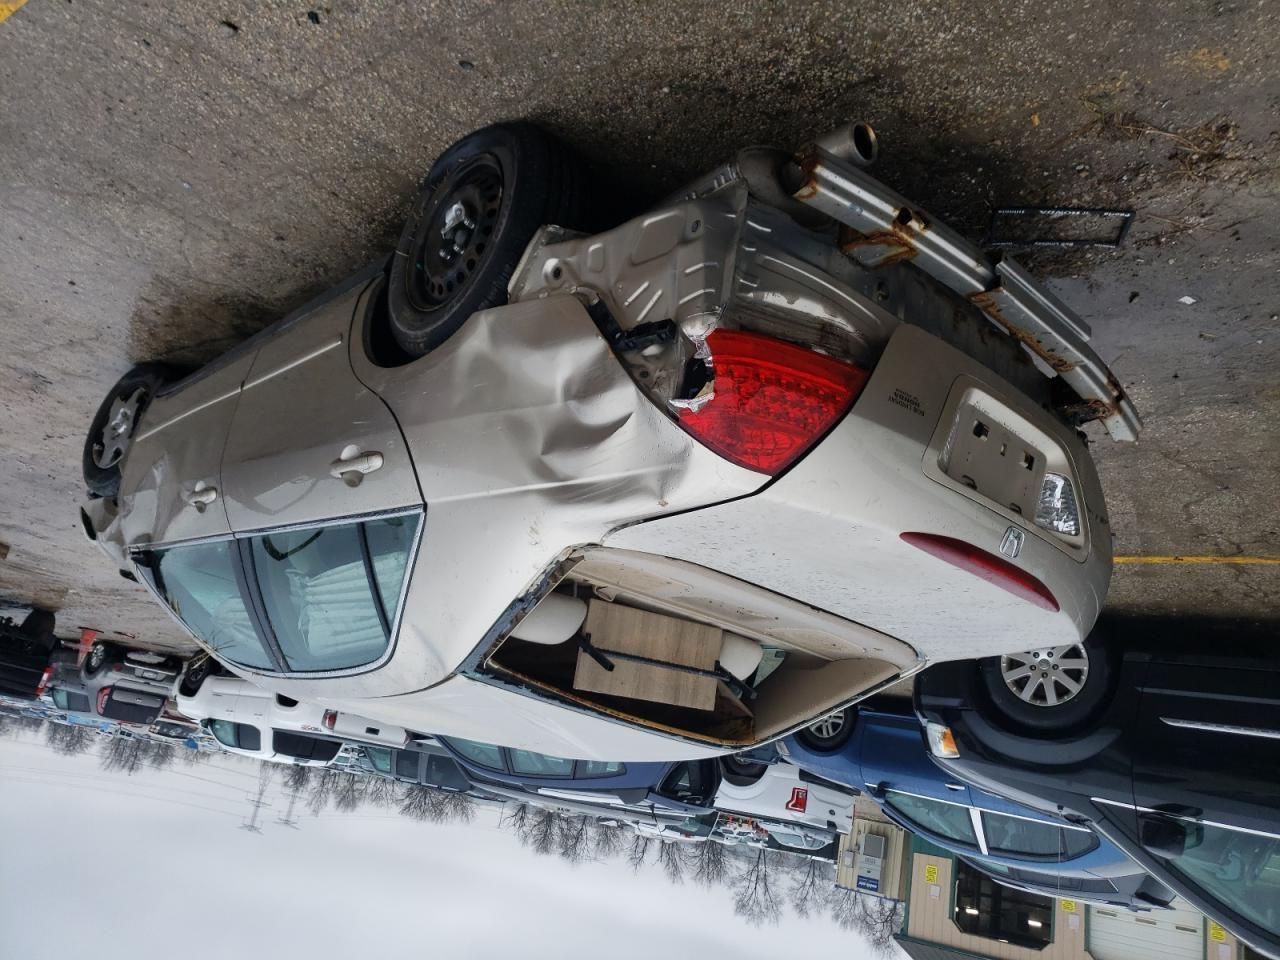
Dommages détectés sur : aile avant droite, porte avant droite, pare-brise arrière, feu arrière droit, feu arrière gauche, pare-choc arrière, plaque d'immatriculation arrière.
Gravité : majeur